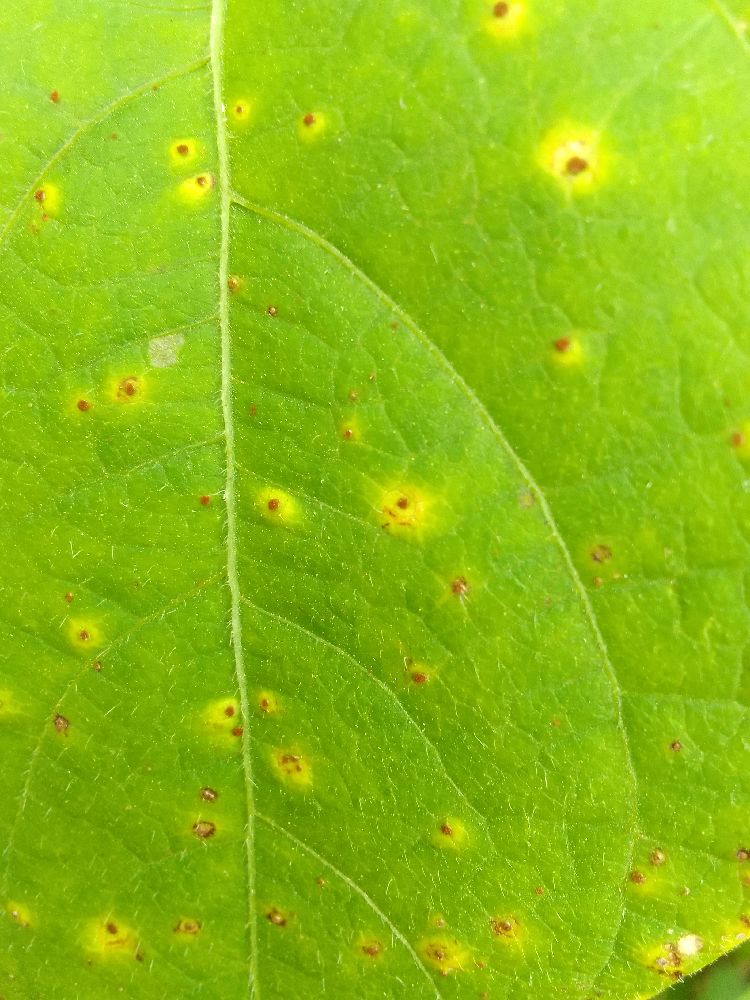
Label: rust